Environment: real
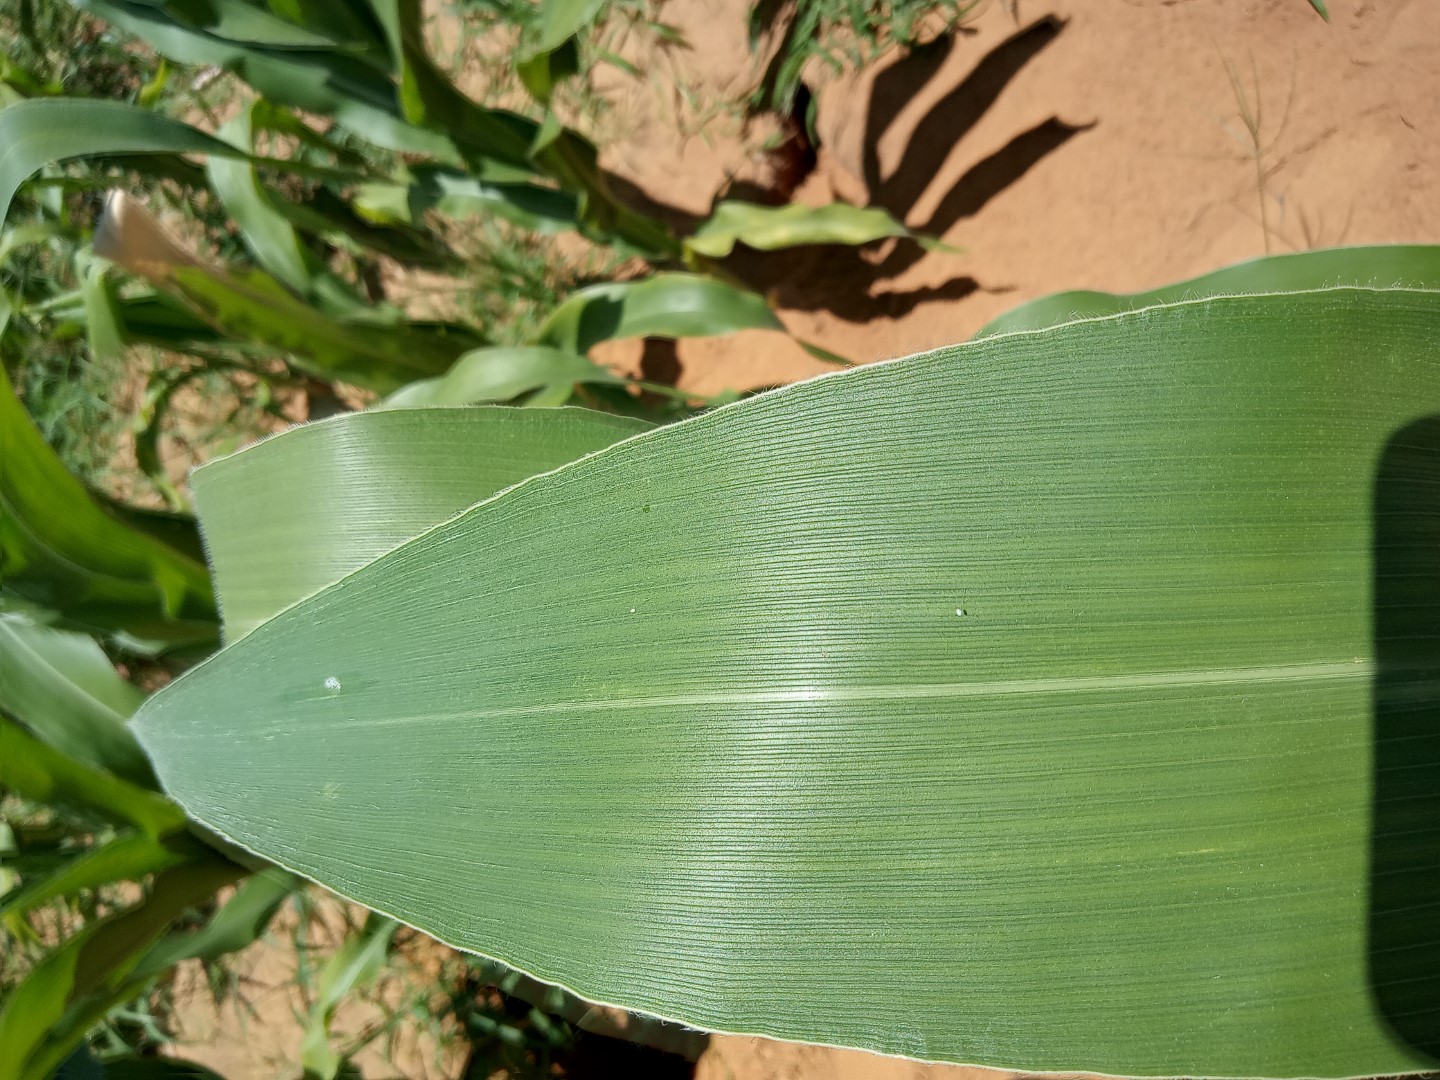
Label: healthy